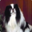
Label: dog